Good Night Good Morning

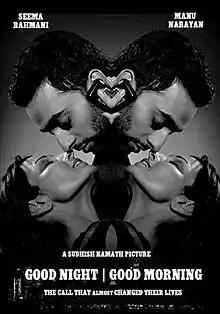
Promotional Poster

Good Night, Good Morning is an Indian independent romance film co-written, directed and produced by Sudhish Kamath. The film starring Seema Rahmani, Manu Narayan and Vasanth Santosham, illustrates the "old-world romance that still exists in the modern, technology driven world". Following screenings at several international film festivals, the film saw a theatrical release in India on 20 January 2012.